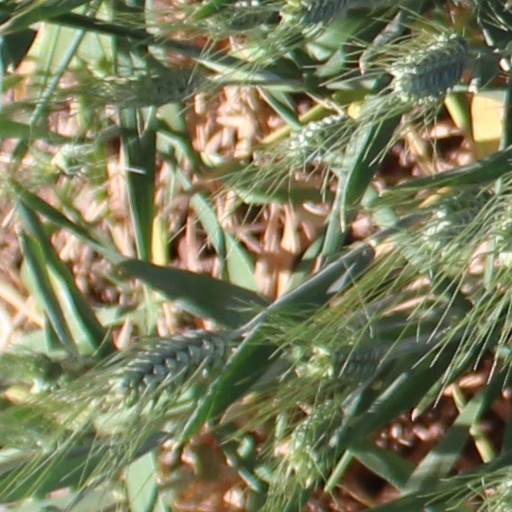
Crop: wheat